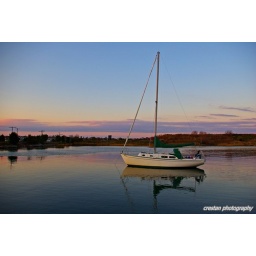
Sail boat was grounded in the narrow river to protect from hurrricane pierce wind.